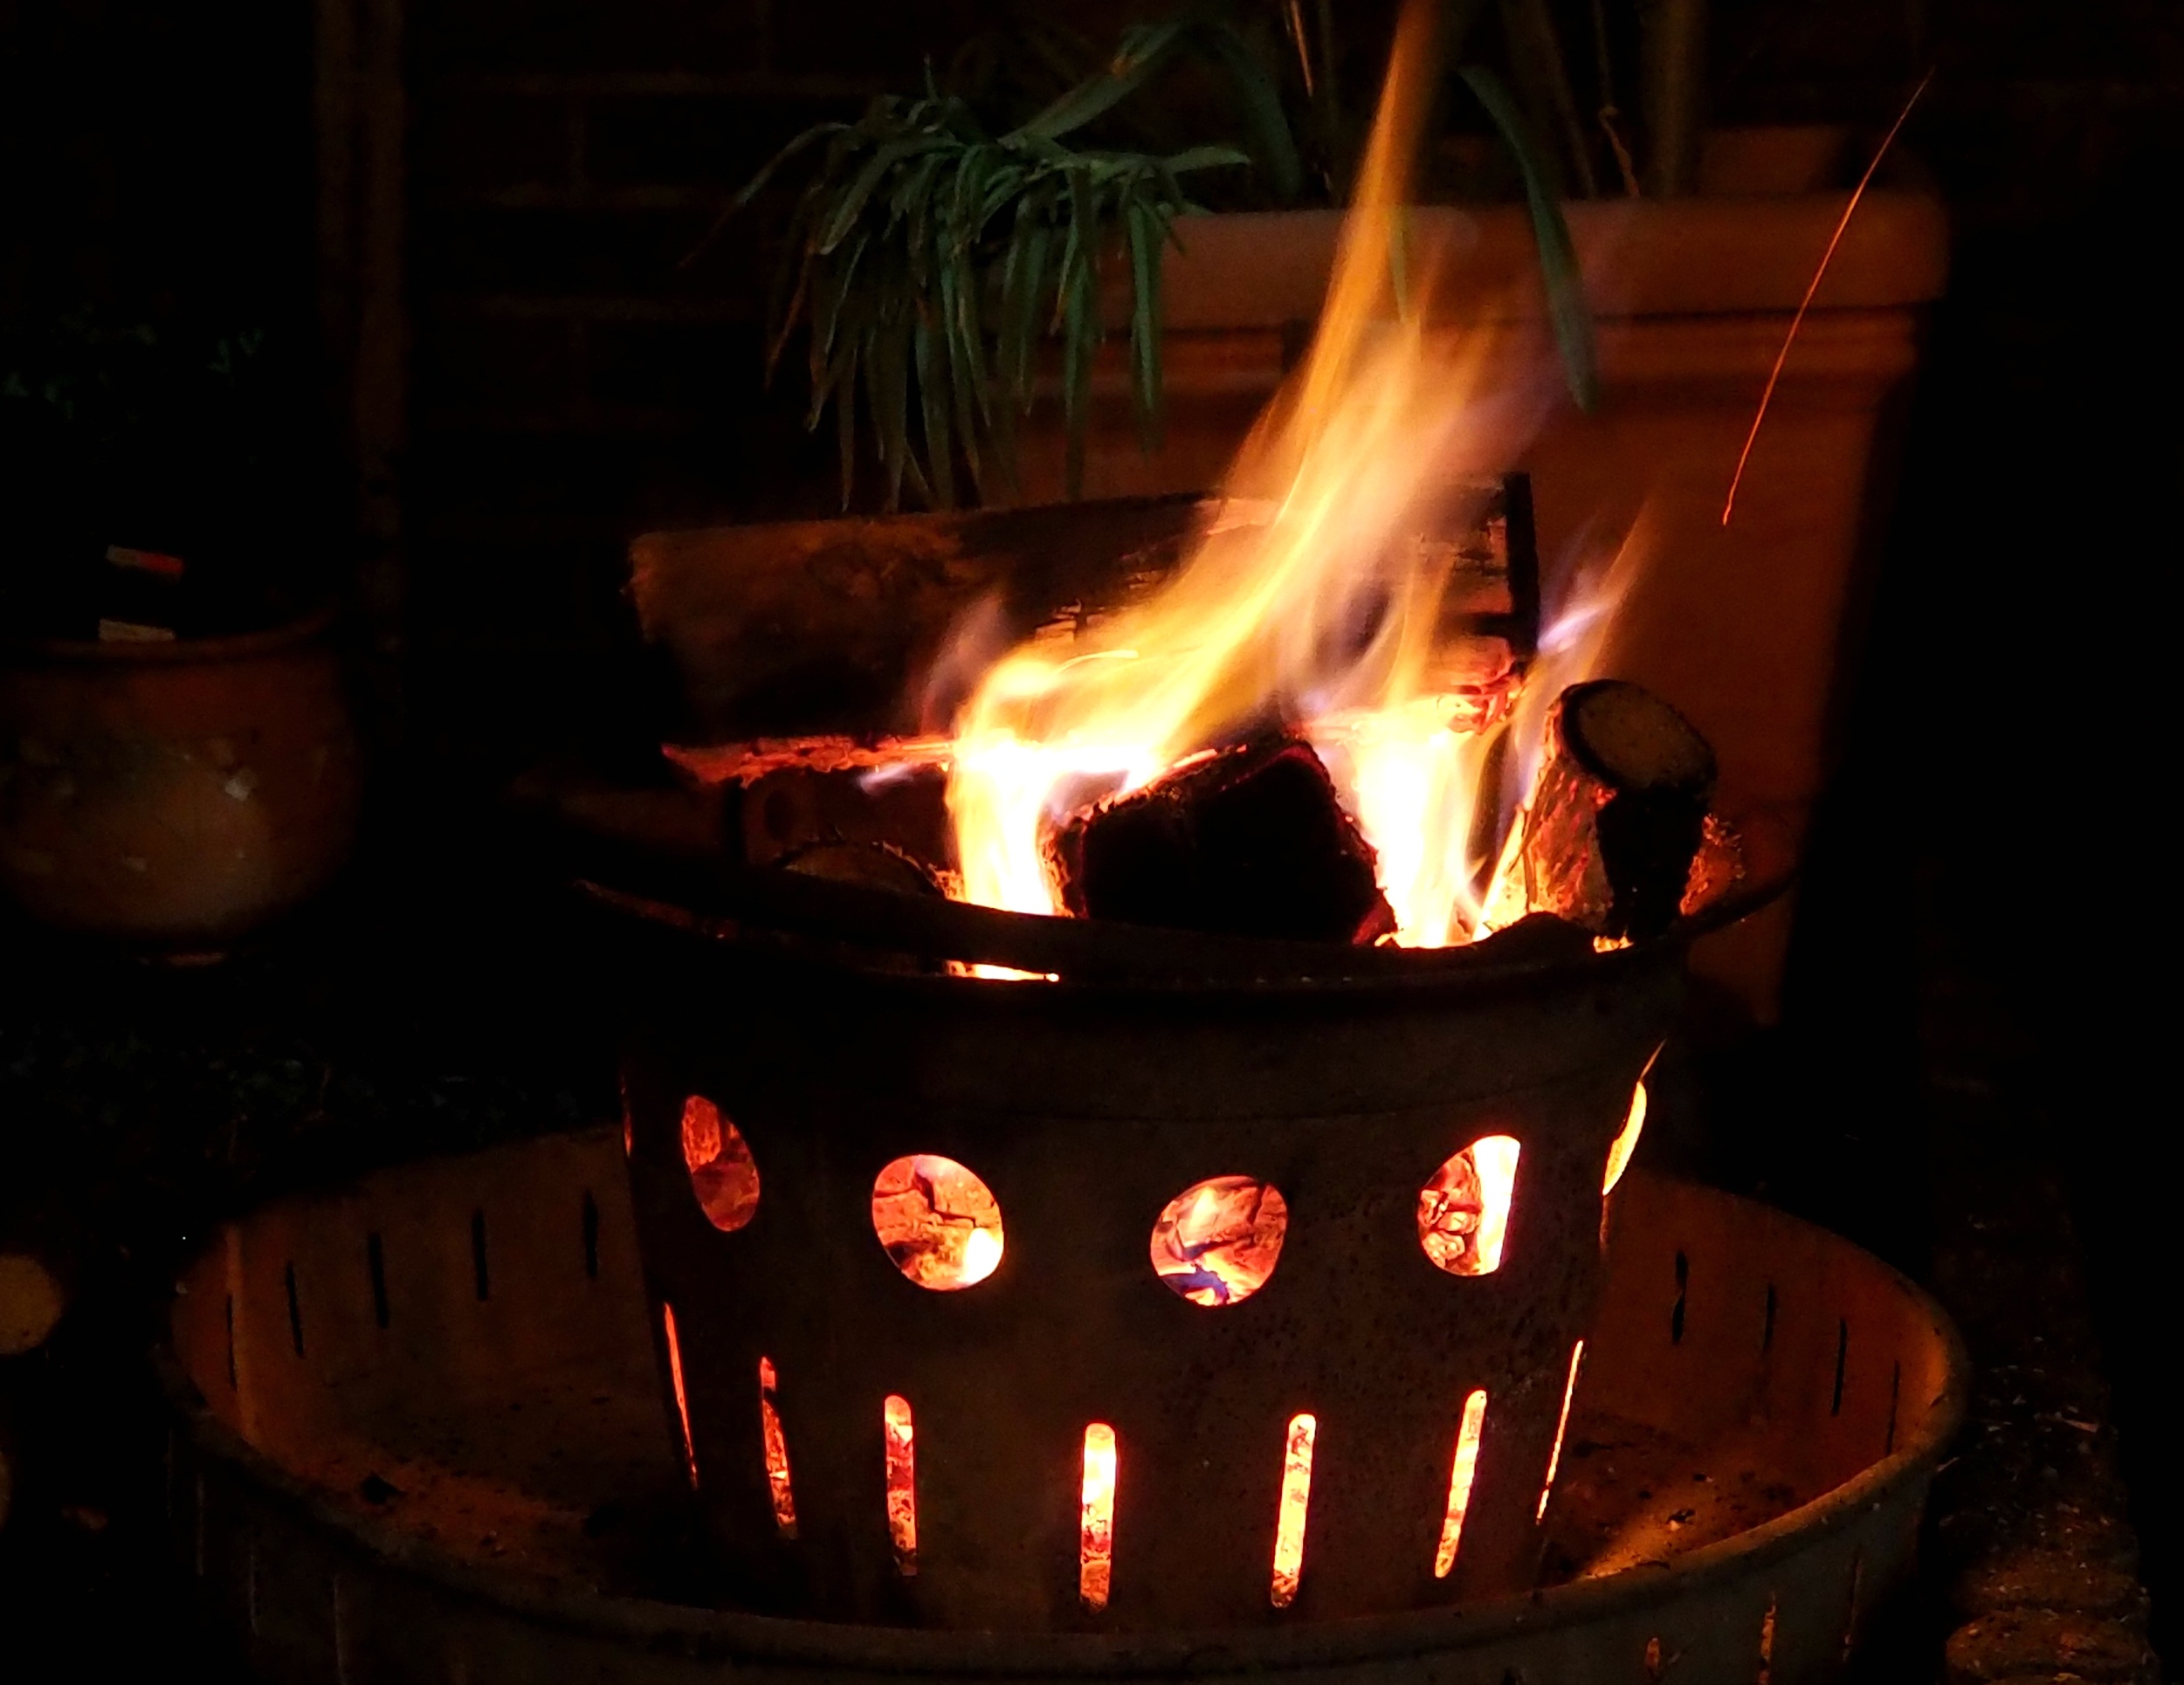
night, flame, fire, darkness, garden, campfire, lighting, heat, burn, hot, blaze, fire bowl